Question: Please indicate a possible affordance area of the bench that can be used for sitting on
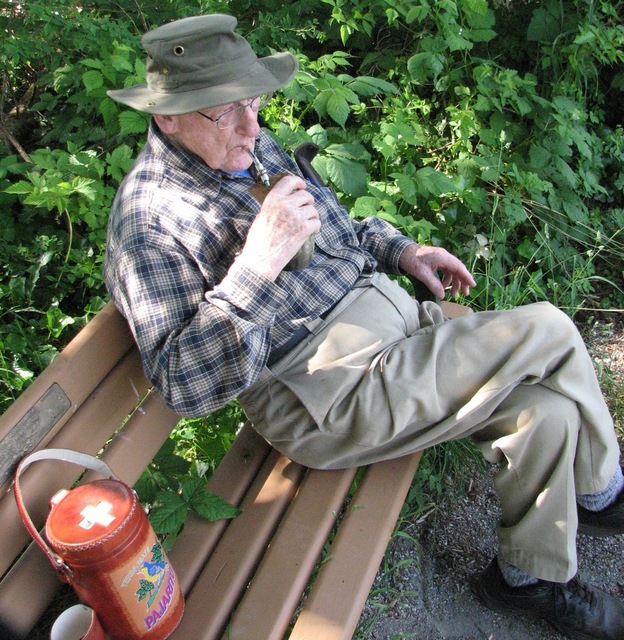
Answer: [90.5, 279.5, 468.5, 637.5]